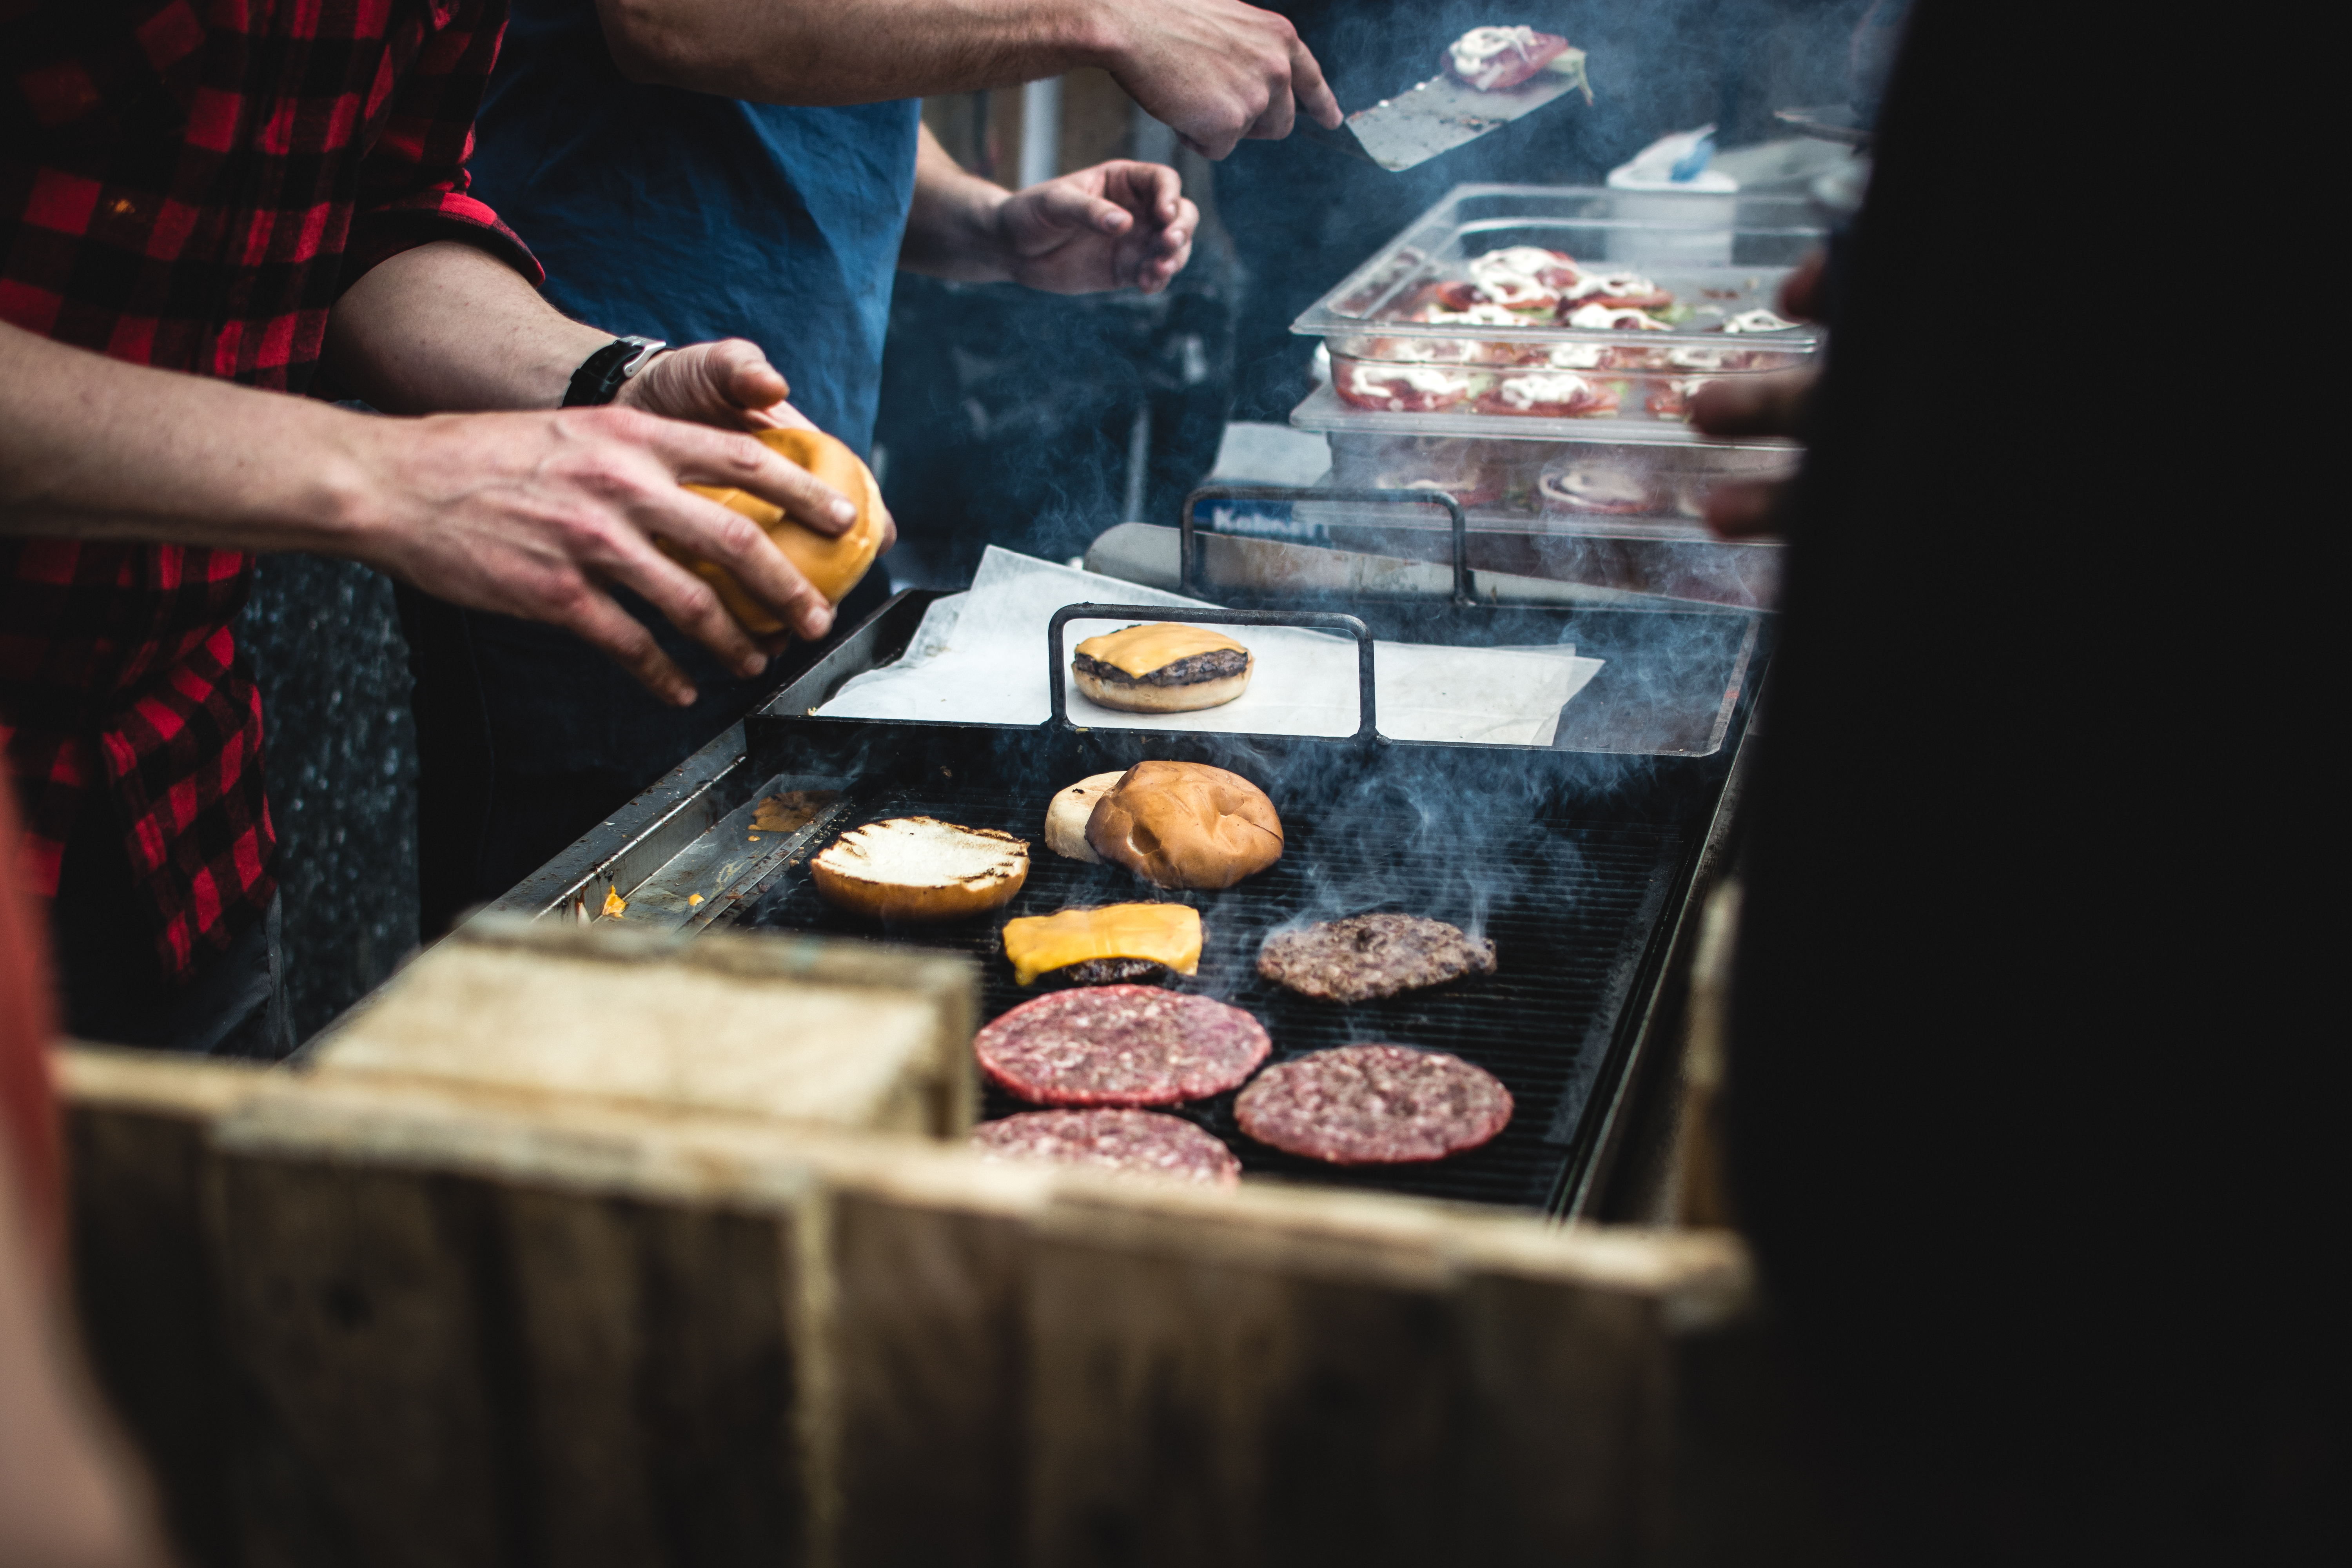
food, cuisine, dish, side dish, hand, street food, finger food, barbecue, snack, appetizer, dessert, baked goods, baking